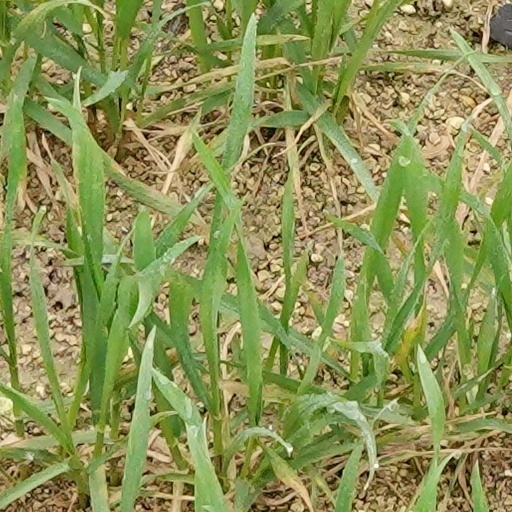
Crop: wheat